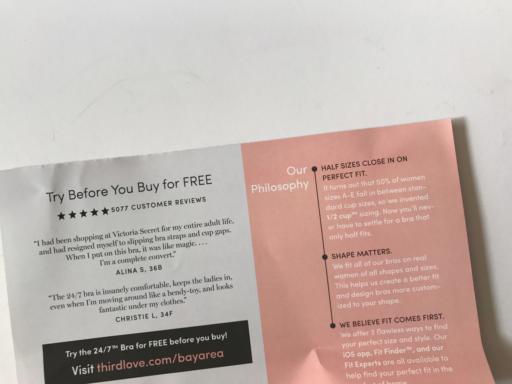
Waste category: paper